200 Madison Avenue

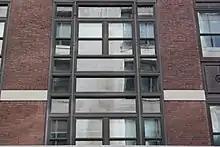
Detail of windows on lower stories

Among the early tenants were Bachmann and Emmerich (which leased two stories shortly after the building opened), as well as Champlain Silk Mills and the Hudson Blue and Photo Print Company. Jesse Jones had an office on the 11th story. International Combustion leased seven floors in the building in August 1926; after the company moved into the building in January 1927, the structure was renamed the International Combustion Building. "The Philadelphia Inquirer" wrote that, with International Combustion's relocation to 200 Madison Avenue and the presence of engineering firms nearby, "the trend of the engineering profession would seem now to be definitively established along Madison Avenue". By the end of the 1920s, other commercial developments had arisen along the surrounding section of Madison Avenue. During the 1930s, the building's tenants included upholstery manufacturers Collins and Aikman, the Gotham Silk Hosiery Company, and the Triborough Bridge and Tunnel Authority. Marshall Field also opened an additional showroom within the building in 1936, and Berkey & Gay Furniture and the American Enka Company also leased storefronts in the building.